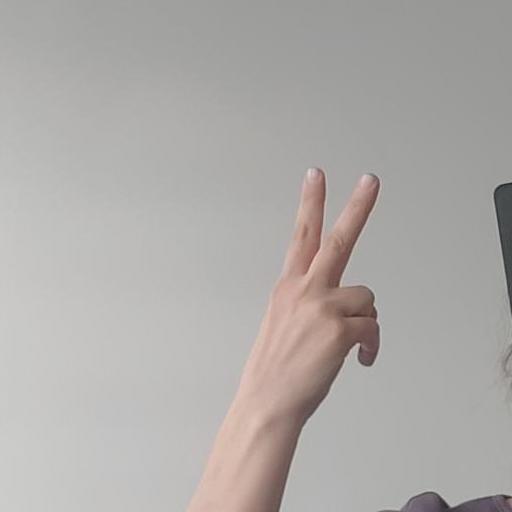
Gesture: peace_inverted